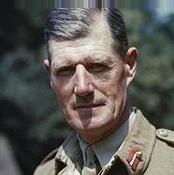
Age: 47